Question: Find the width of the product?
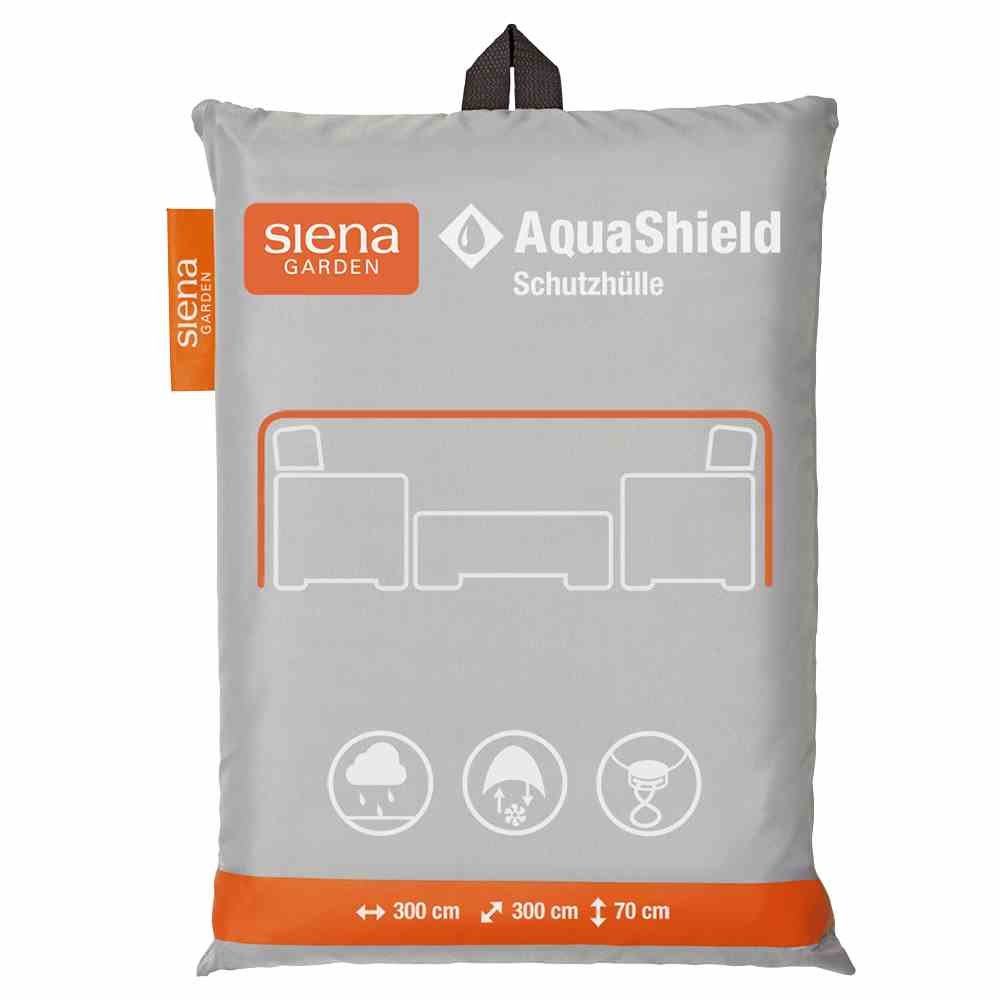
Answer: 300.0 centimetre